Chinese Pavilion at Drottningholm

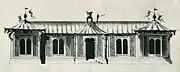
The first pavilion, drawing by Carl Hårleman, 1750.

The first building was a simple pavilion with two wings in Chinese style. The buildings were prefabricated at Arsenalsgatan in Stockholm. They were made in the log cabin technique and shipped to Drottningholm, where they were assembled. The architects were probably Carl Hårleman and Carl Johan Cronstedt. Everything was finished and in place in time for Queen Lovisa Ulrika's birthday on 24July 1753. The pavilion was a surprise gift to the Queen from King Adolf Frederick. At the presentation, she received the gold key to the castle from the young Crown Prince Gustav (later King Gustav III), seven years old, dressed as a Chinese mandarin.